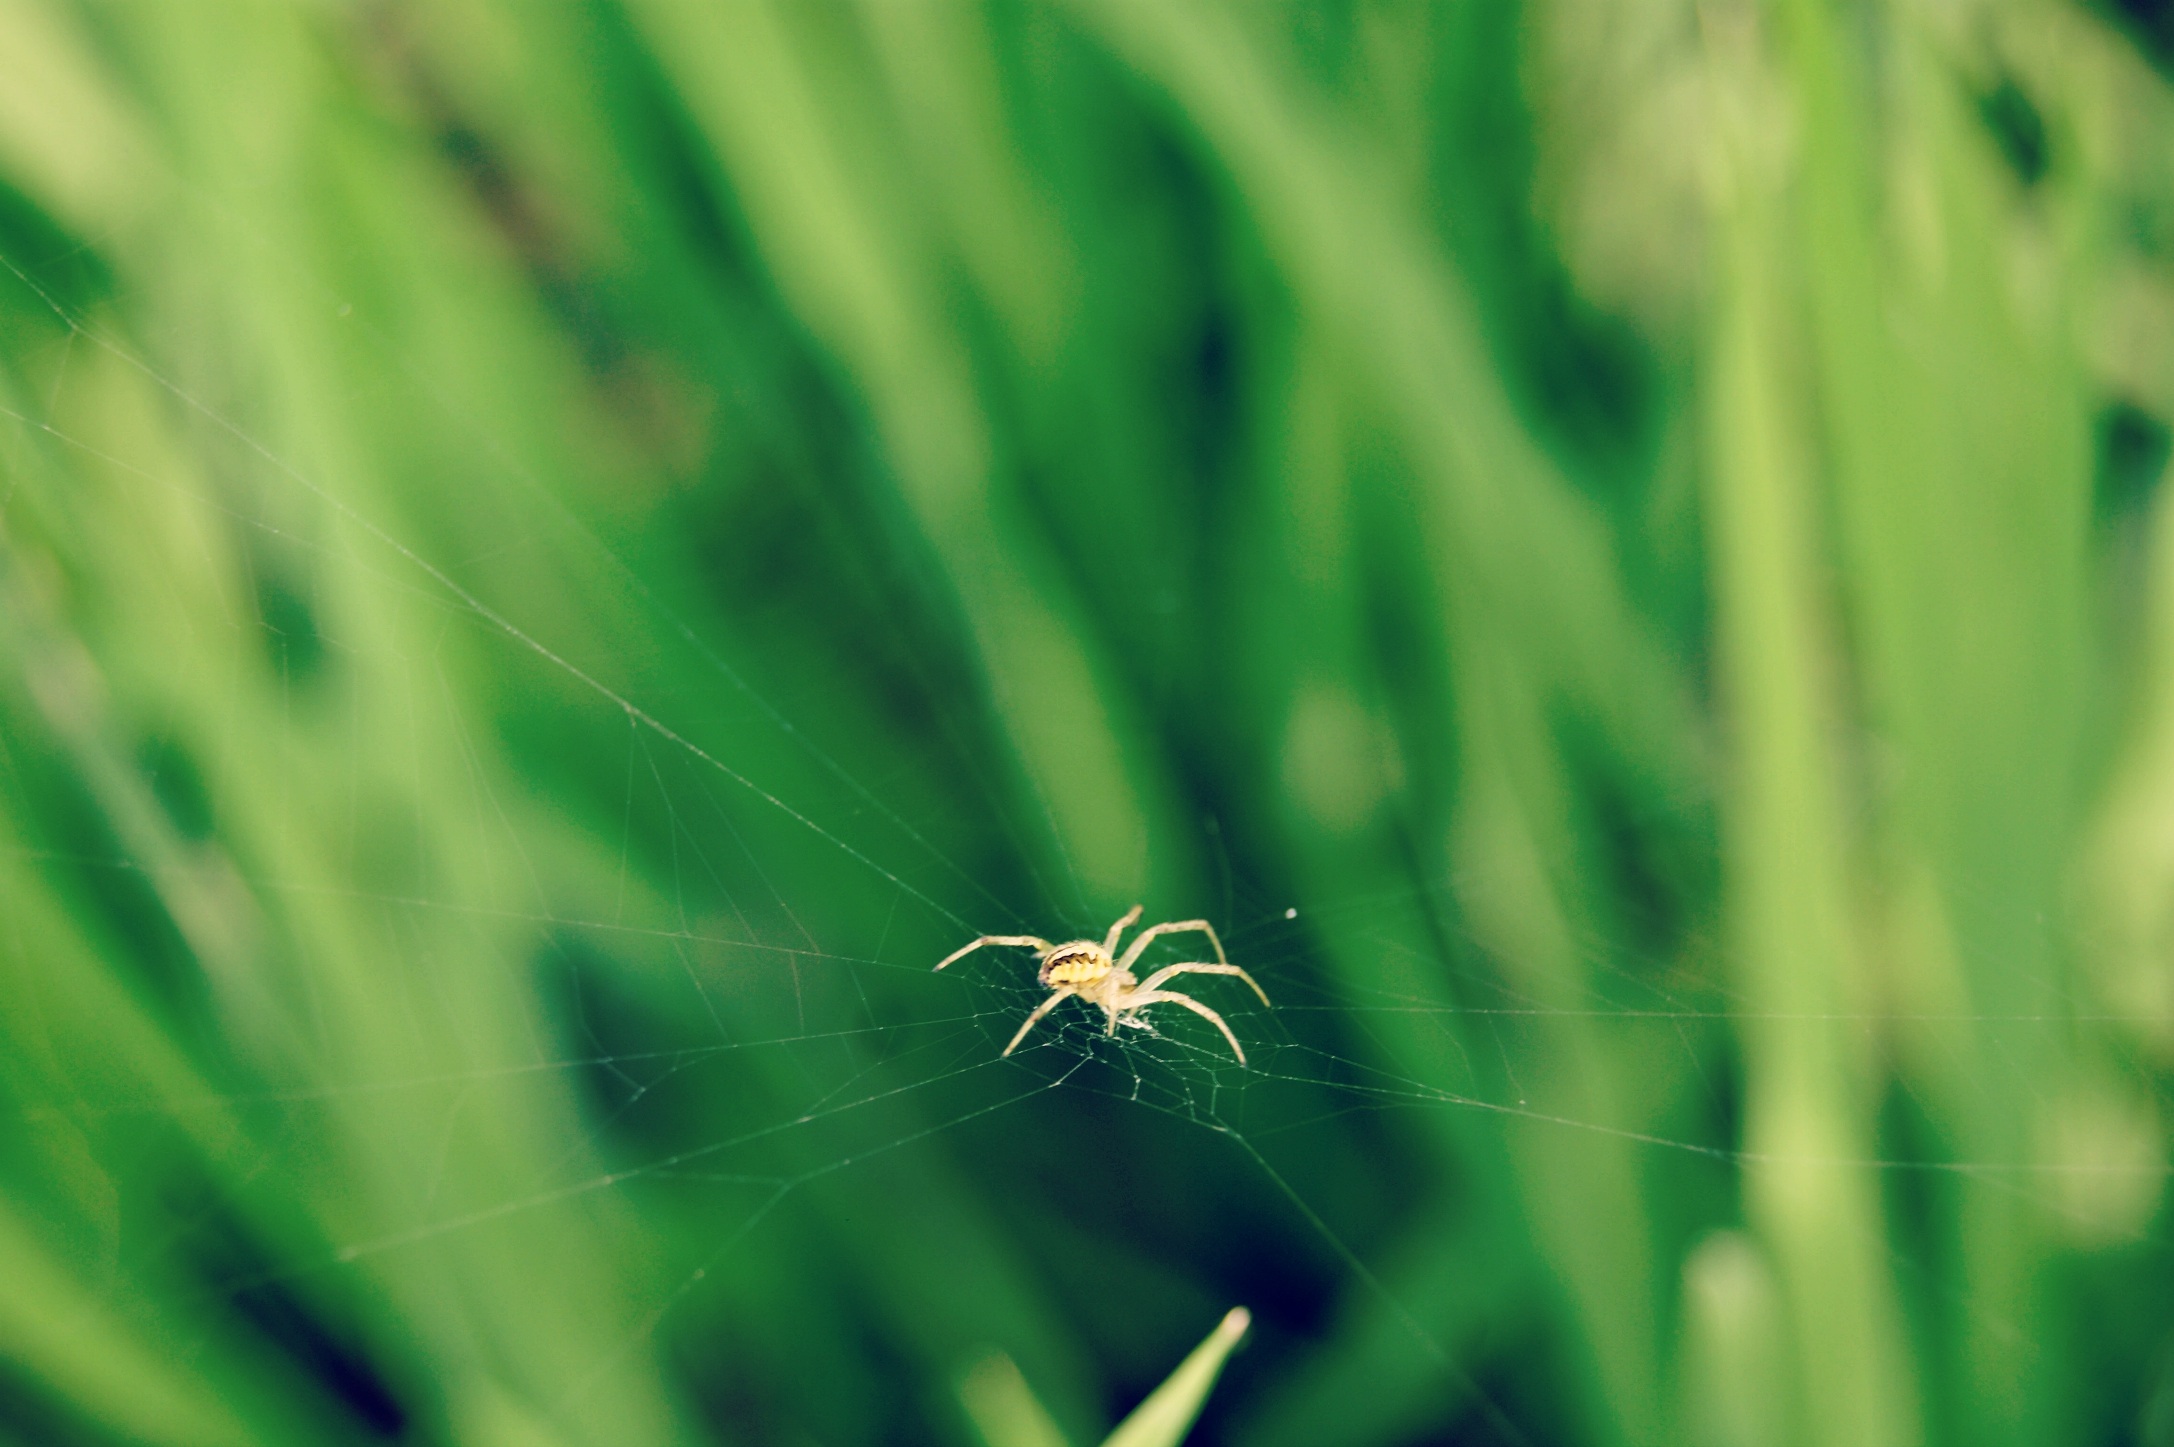
nature, grass, dew, plant, field, lawn, photography, meadow, sunlight, leaf, flower, green, insect, flora, invertebrate, close up, moisture, macro photography, grass family, plant stem